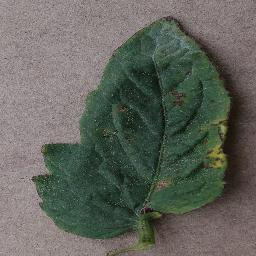
Label: Tomato___Bacterial_spot